Songbird (horse)

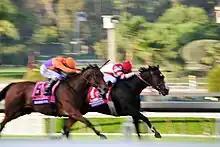
Beholder and Songbird in the stretch run of the Distaff

On August 20, Songbird entered the -mile Alabama Stakes, where she was challenged for the early lead by Go Maggie Go. The two fillies raced side by side for the first six furlongs, then Songbird pulled ahead on the far turn and won by a comfortable seven lengths. She returned to California then shipped to Parx Racing in Pennsylvania in contest the $1 million Cotillion Stakes on September 24. As the 1-5 favorite, Songbird rated behind Carina Mia for the first then moved to the lead at the head of the stretch, winning by lengths. "She was so happy—so calm and cool. She drew away ... She was having fun today", said Smith. "She does things so easily and I'm so blessed to be a part of her."